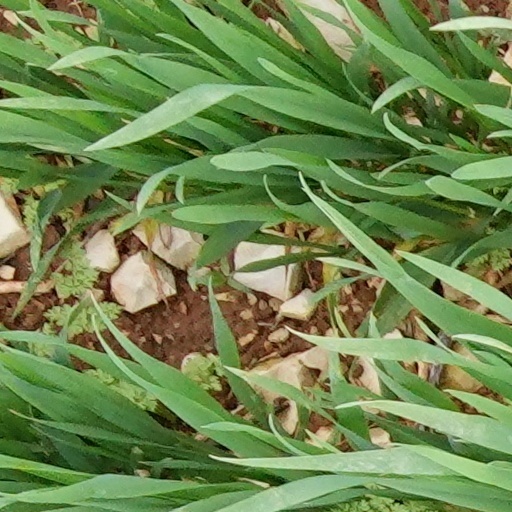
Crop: wheat